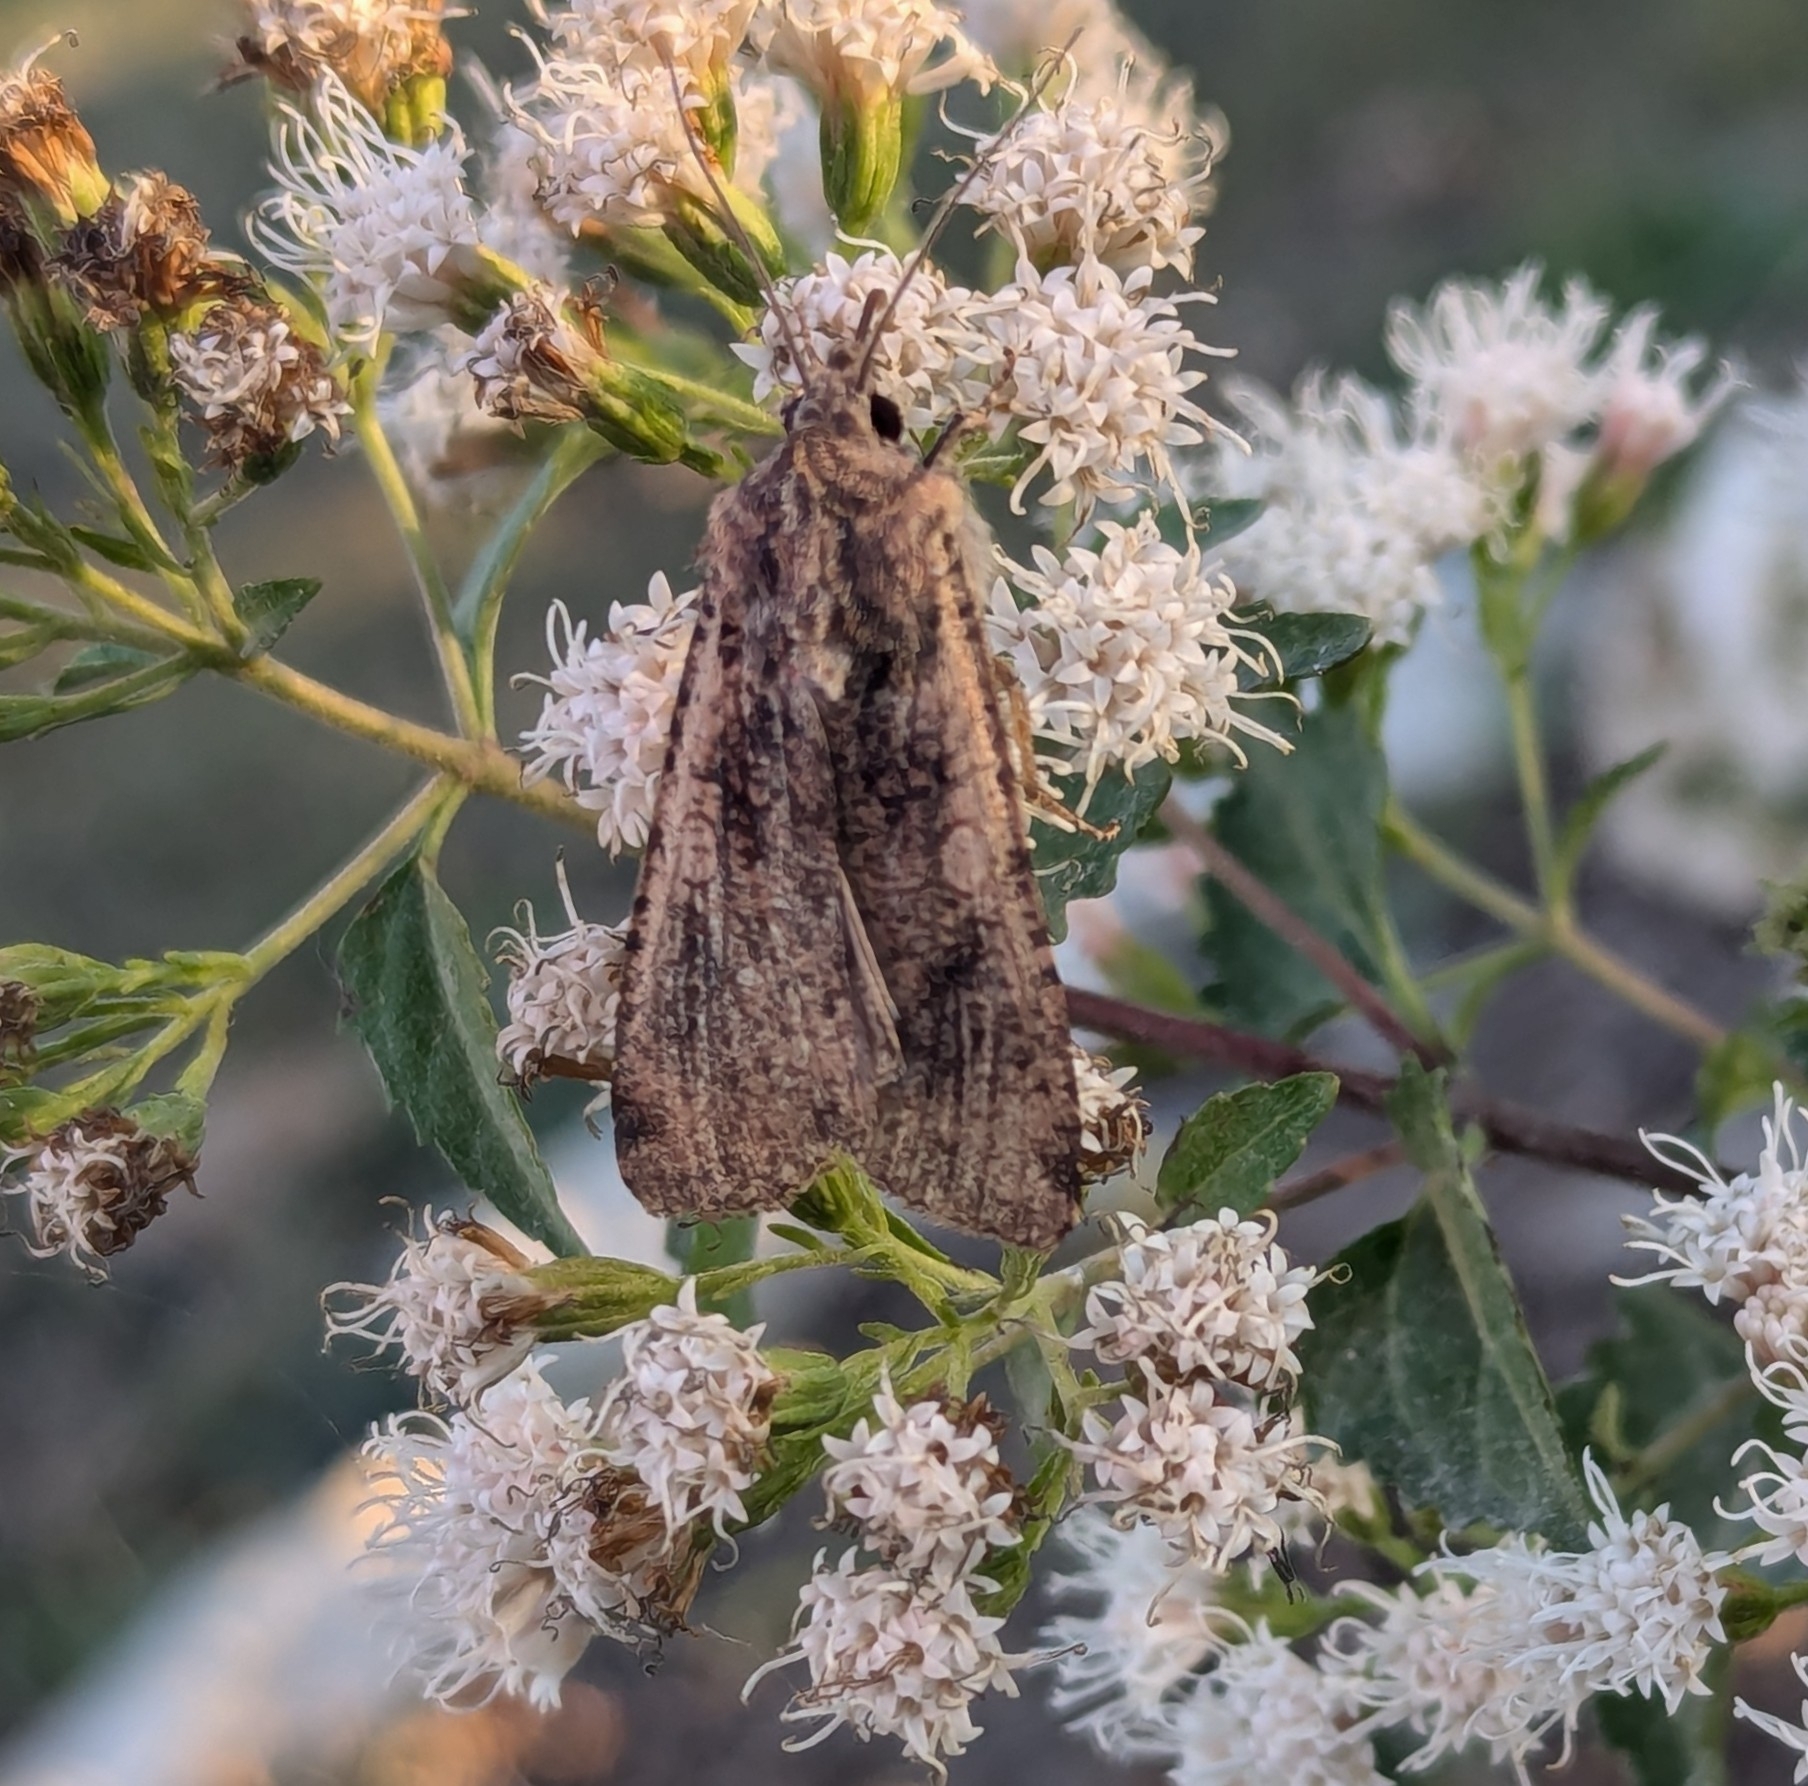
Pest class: cutworms